Mogadishu

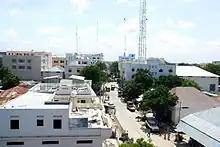
Bakaara Market in the heart of Mogadishu

A number of countries maintain foreign embassies and consulates in Mogadishu. As of January 2014, these diplomatic missions include the embassies of Djibouti, Ethiopia, Sudan, Libya, Yemen, Saudi Arabia, Turkey, Iran, Uganda, Nigeria, the United Kingdom, Japan, China, and Qatar. Embassies that are scheduled to reopen in the city include those of Egypt, the United Arab Emirates, Italy and South Korea.